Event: Nepal Earthquake
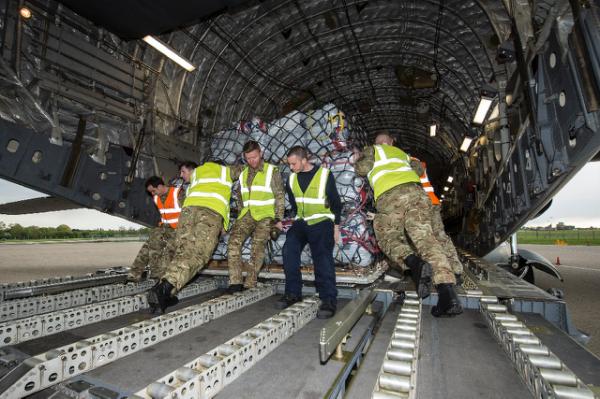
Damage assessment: no_damage